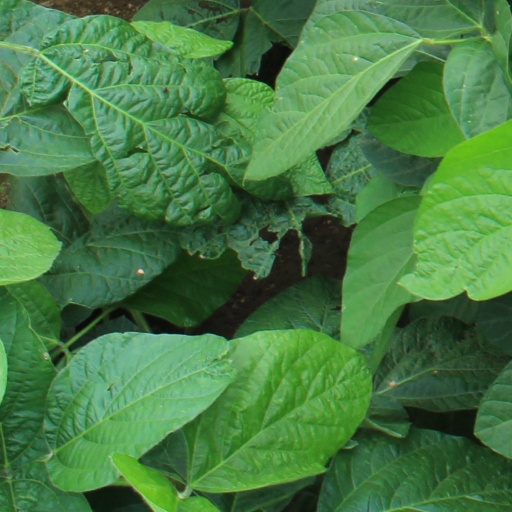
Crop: soybean